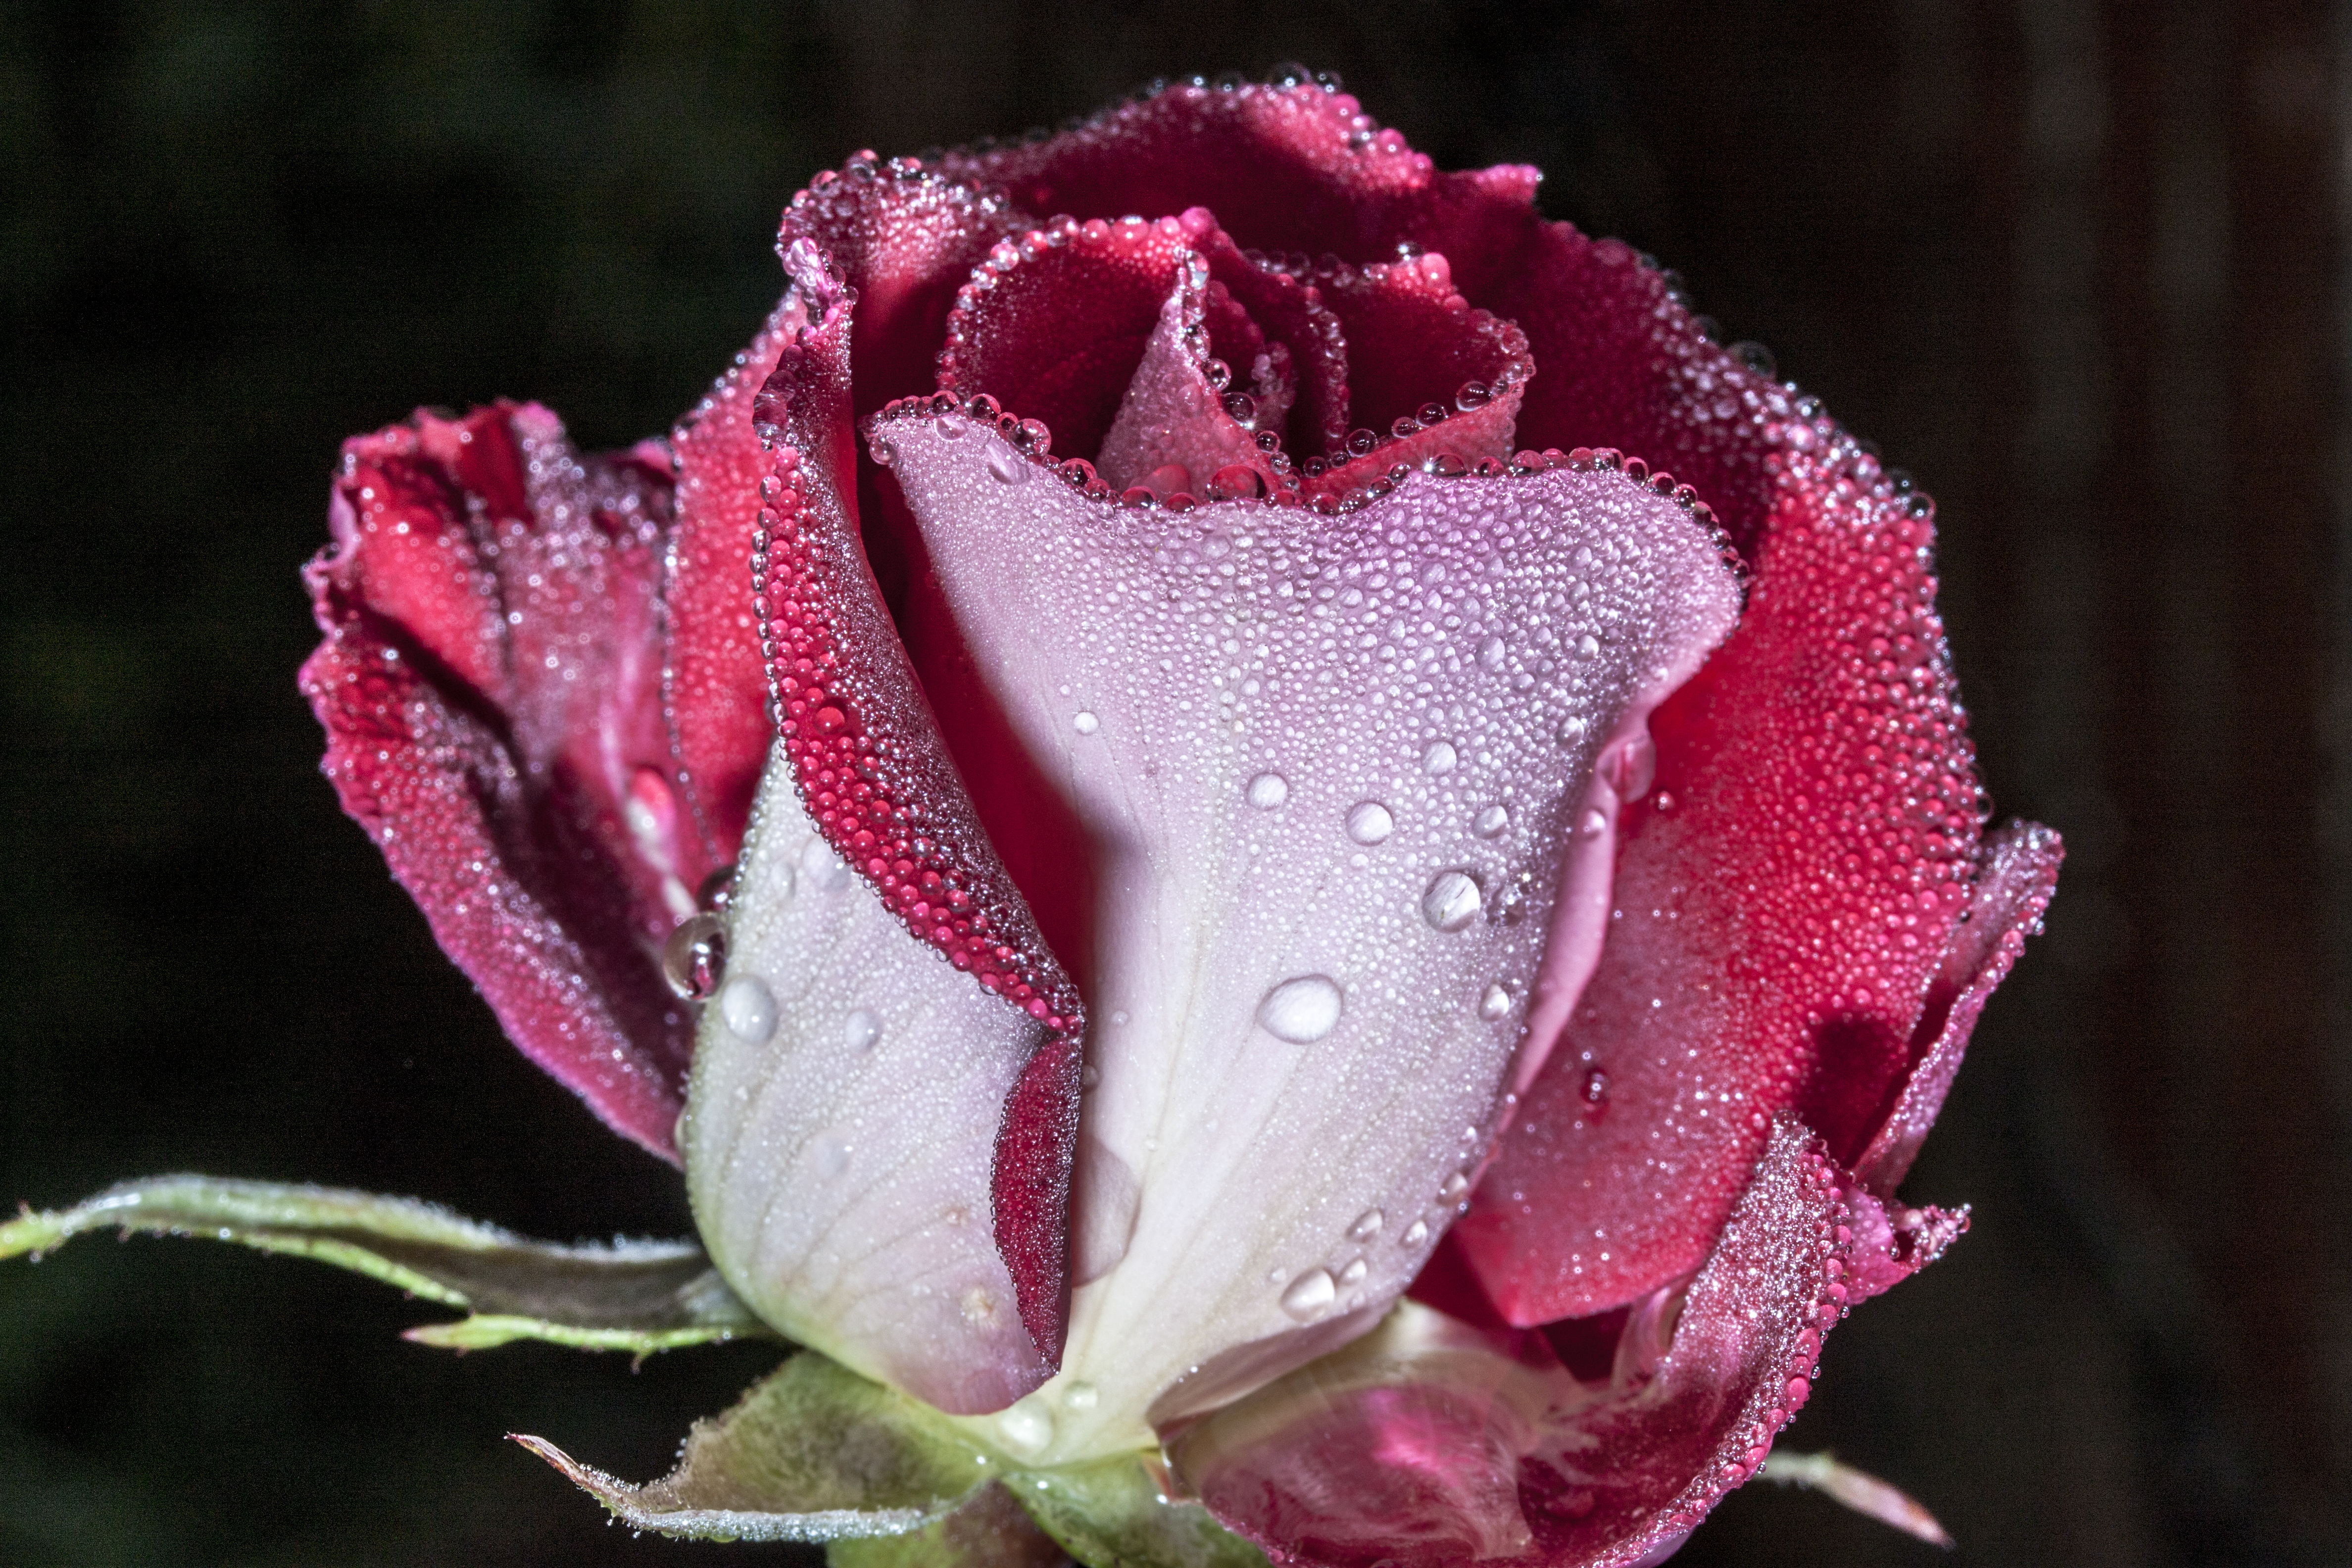
blossom, plant, flower, petal, rose, red, pink, flora, close up, uk, bud, floribunda, peterborough, macro photography, flowering plant, garden roses, rose family, mostcomments, plant stem, land plant, rose order